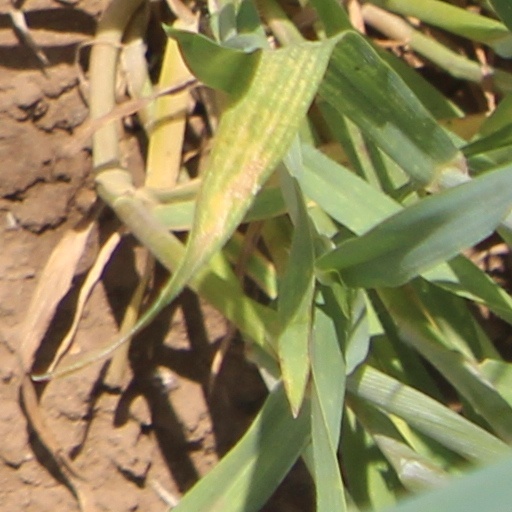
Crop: wheat